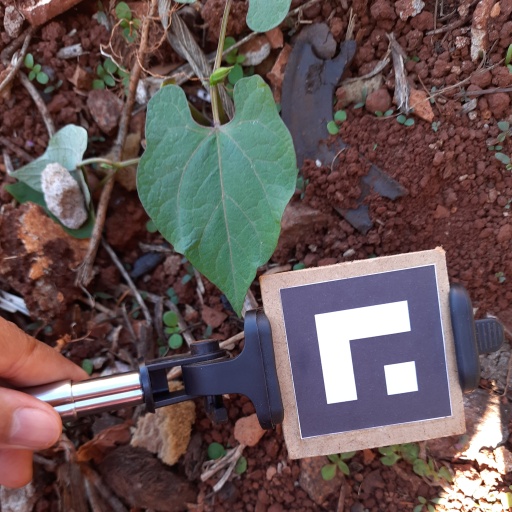
Observations: wavy surface, no eating holes, under shade